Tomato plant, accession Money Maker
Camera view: tilt-top (135 deg); turntable rotation: 0 degrees
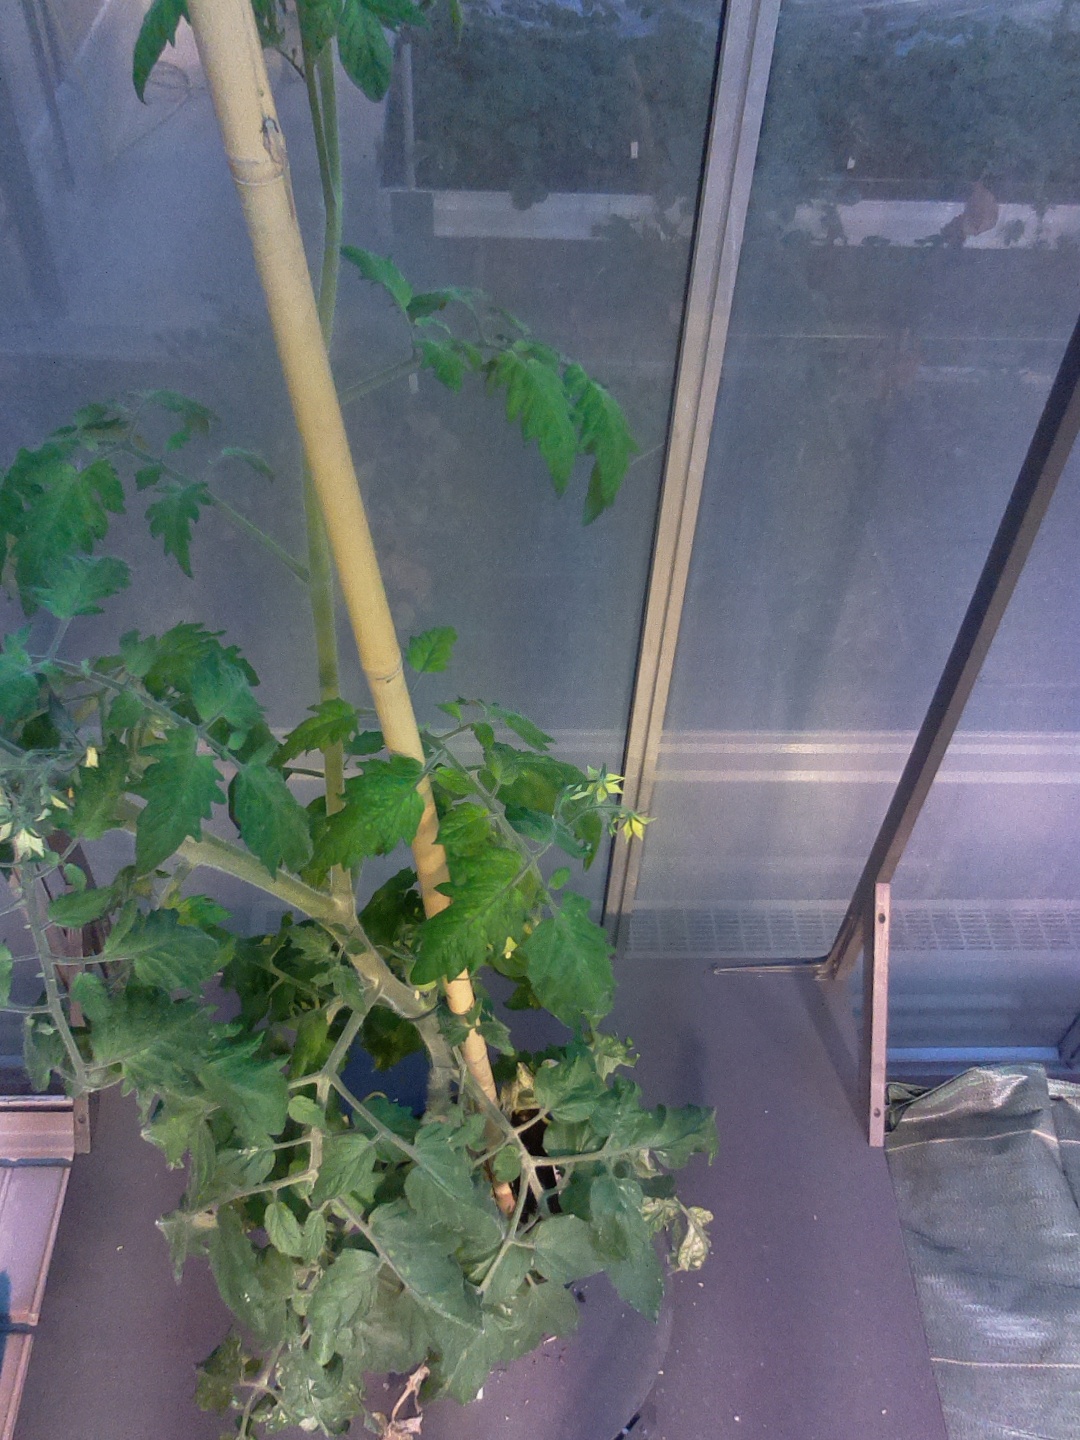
BBCH growth stage 70: Fruits at the main stem or branches visibles